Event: Nepal Earthquake
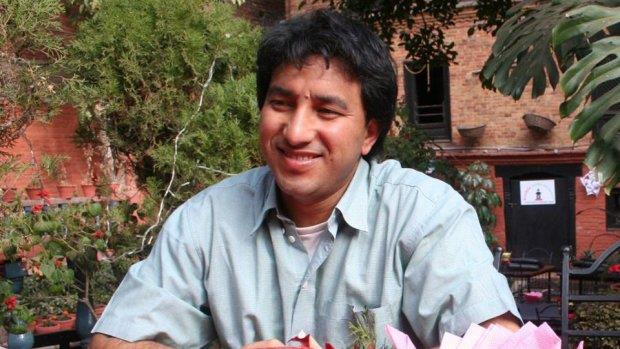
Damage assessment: no_damage